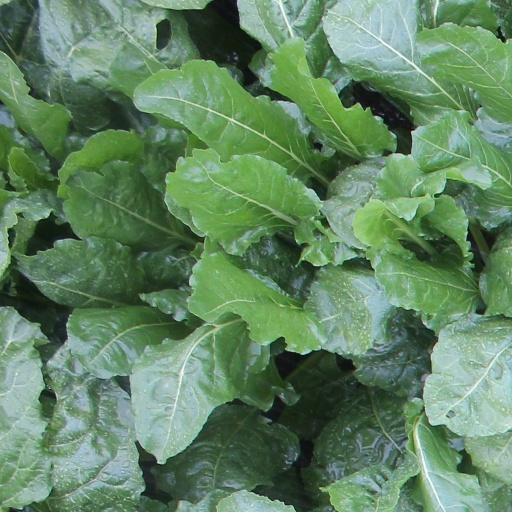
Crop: sugar beet